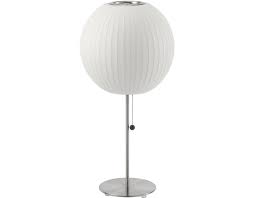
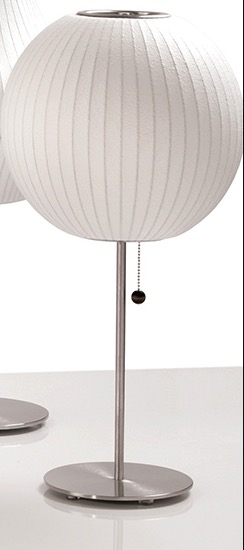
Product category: misc
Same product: yes